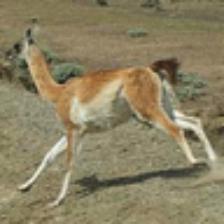
Label: NonHuman